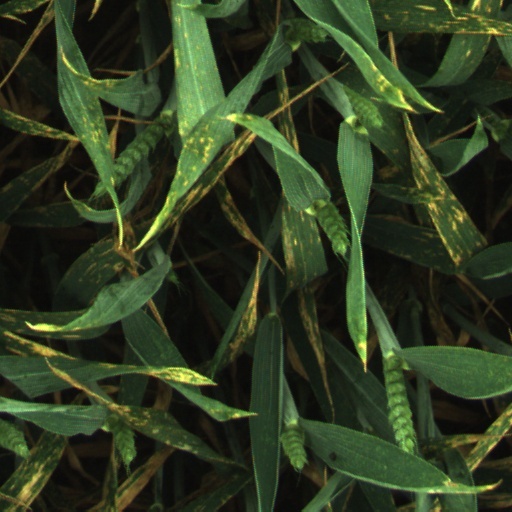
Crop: wheat